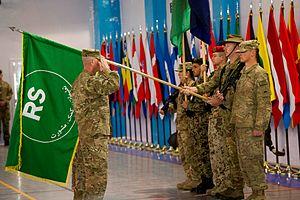
Resolute Support est une mission de formation, de conseil, d'assistance à la lutte anti-terroriste, dirigée par l’Otan. Elle se compose de plus de treize mille hommes stationnés en république islamique d'Afghanistan. Elle a commencé au 1ᵉʳ janvier 2015, prenant la succession de la mission de la Force internationale d'assistance et de sécurité achevée le 28 décembre 2014. Le commandant actuel de la mission est le général John W Nicholson, Jr qui a succédé au général John F. Campbell le 2 mars 2016.